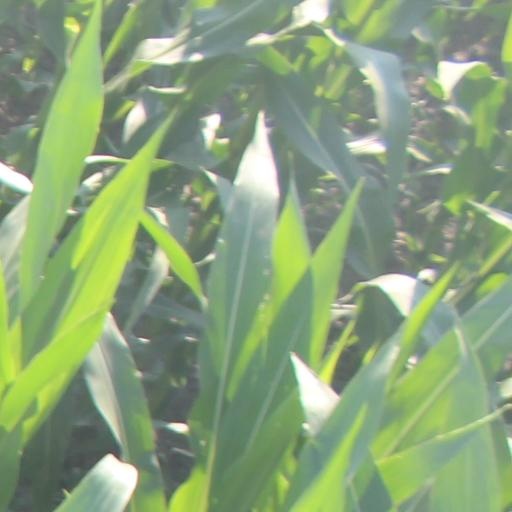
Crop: maize; corn